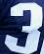
Number: 3